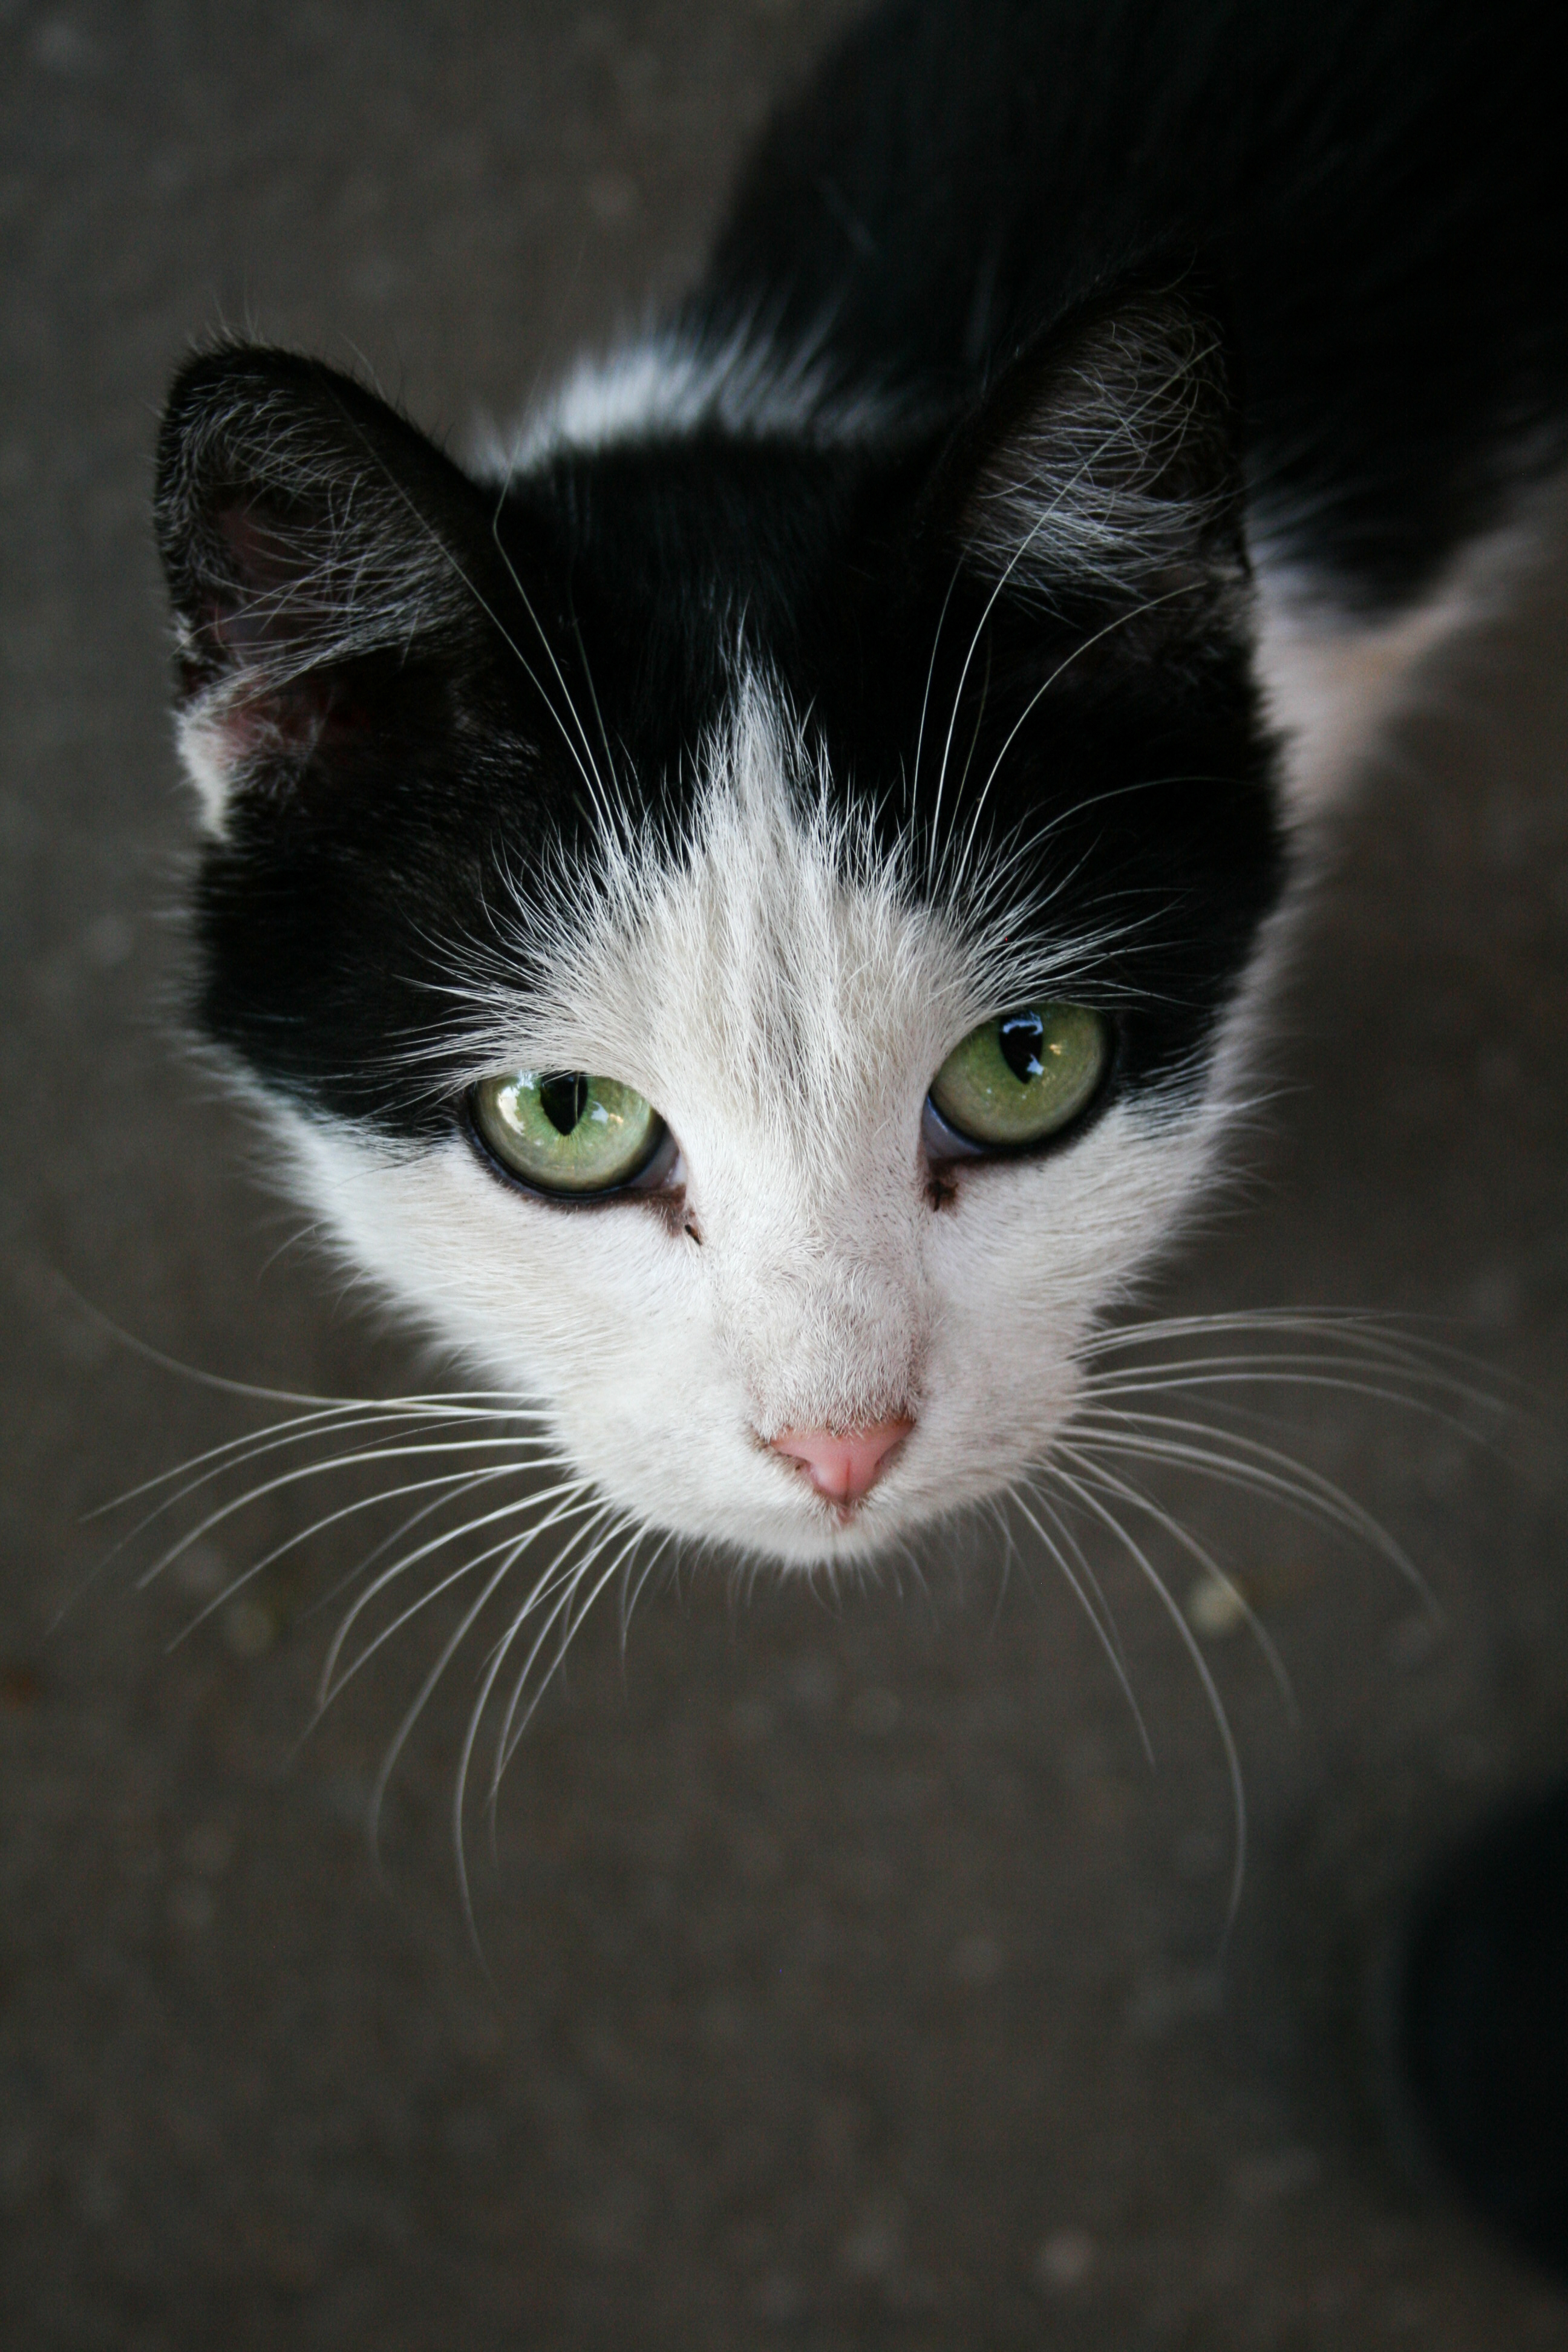
hair, white, animal, cute, photo, looking, pet, fur, portrait, young, kitten, cat, macro, feline, mammal, black, baby, close up, nose, whiskers, grey, kitty, eye, little, vertebrate, domestic, adorable, downy, cat face, european shorthair, small to medium sized cats, cat like mammal, domestic short haired cat, public domain images